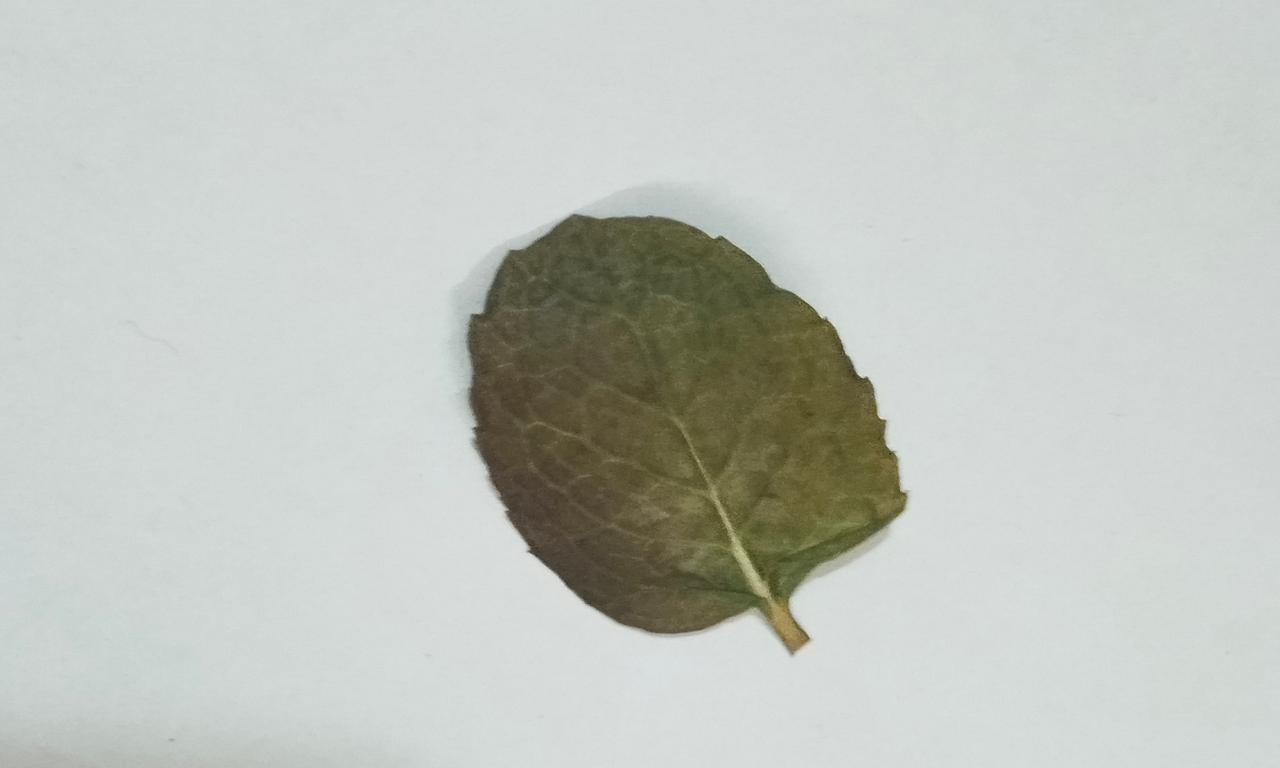
Label: Dried